His Fighting Blood

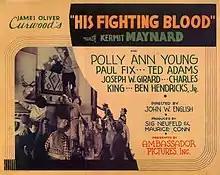

His Fighting Blood is a 1935 American Western film directed by John English and starring Kermit Maynard, Polly Ann Young and Paul Fix. It was produced on Poverty Row as a second feature. The film's sets were designed by the art director Fred Preble.